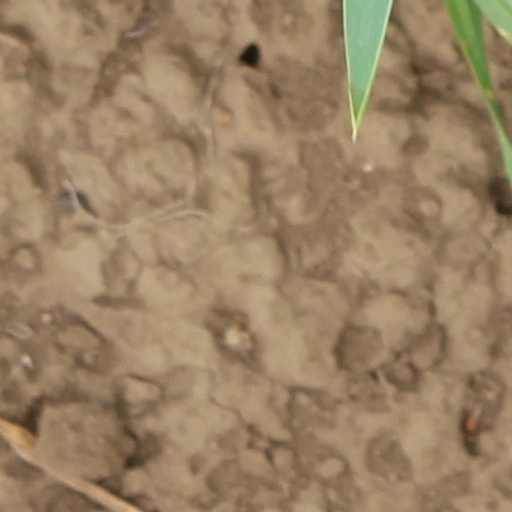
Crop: wheat